Alexander Rendell

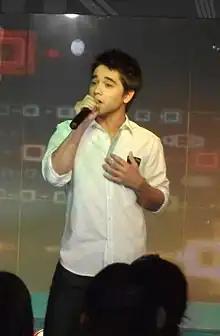
Alexander singing in 2009

Alexander Simon "Alex" Rendell (born 9 January 1990) or Nirawit Rendell, is a British-Thai actor, singer, environmentalist and UNEP Goodwill ambassador who has starred in Thai films such as "The Tesseract" (2003), "Indiana Joai: Elephant Cemetery" (2003), "Pisaj" (2004) and "13 Beloved" (2006). Alexander is also the co-founder and chief executive officer of the Environmental Education Center Thailand (EEC Thailand) founded in 2015 and the first Thai UNEP Goodwill Ambassador, appointed on 5 June 2020.